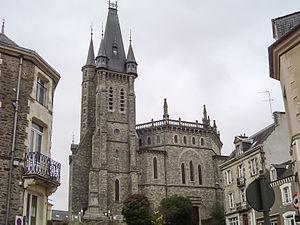
Châteaubourg (France)
L'église Saint-Pierre de Châteaubourg est une église située à Châteaubourg dans le département français de l'Ille-et-Vilaine.
Arthur Regnault, né le 7 juillet 1839 à Bain-de-Bretagne, mort 28 mars 1932, est un architecte français.